Queensland National Bank, Irvinebank

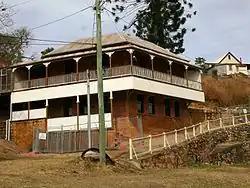
Queensland National Bank, 2011

Queensland National Bank is a heritage-listed former bank building at Jessie Street, Irvinebank, Shire of Mareeba, Queensland, Australia. It was built . It was added to the Queensland Heritage Register on 21 October 1992.